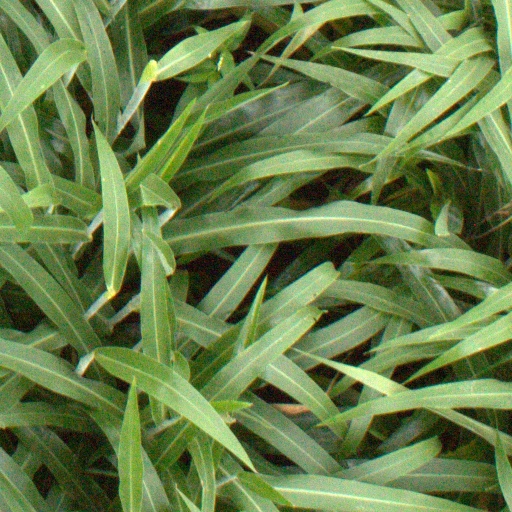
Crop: sorghum